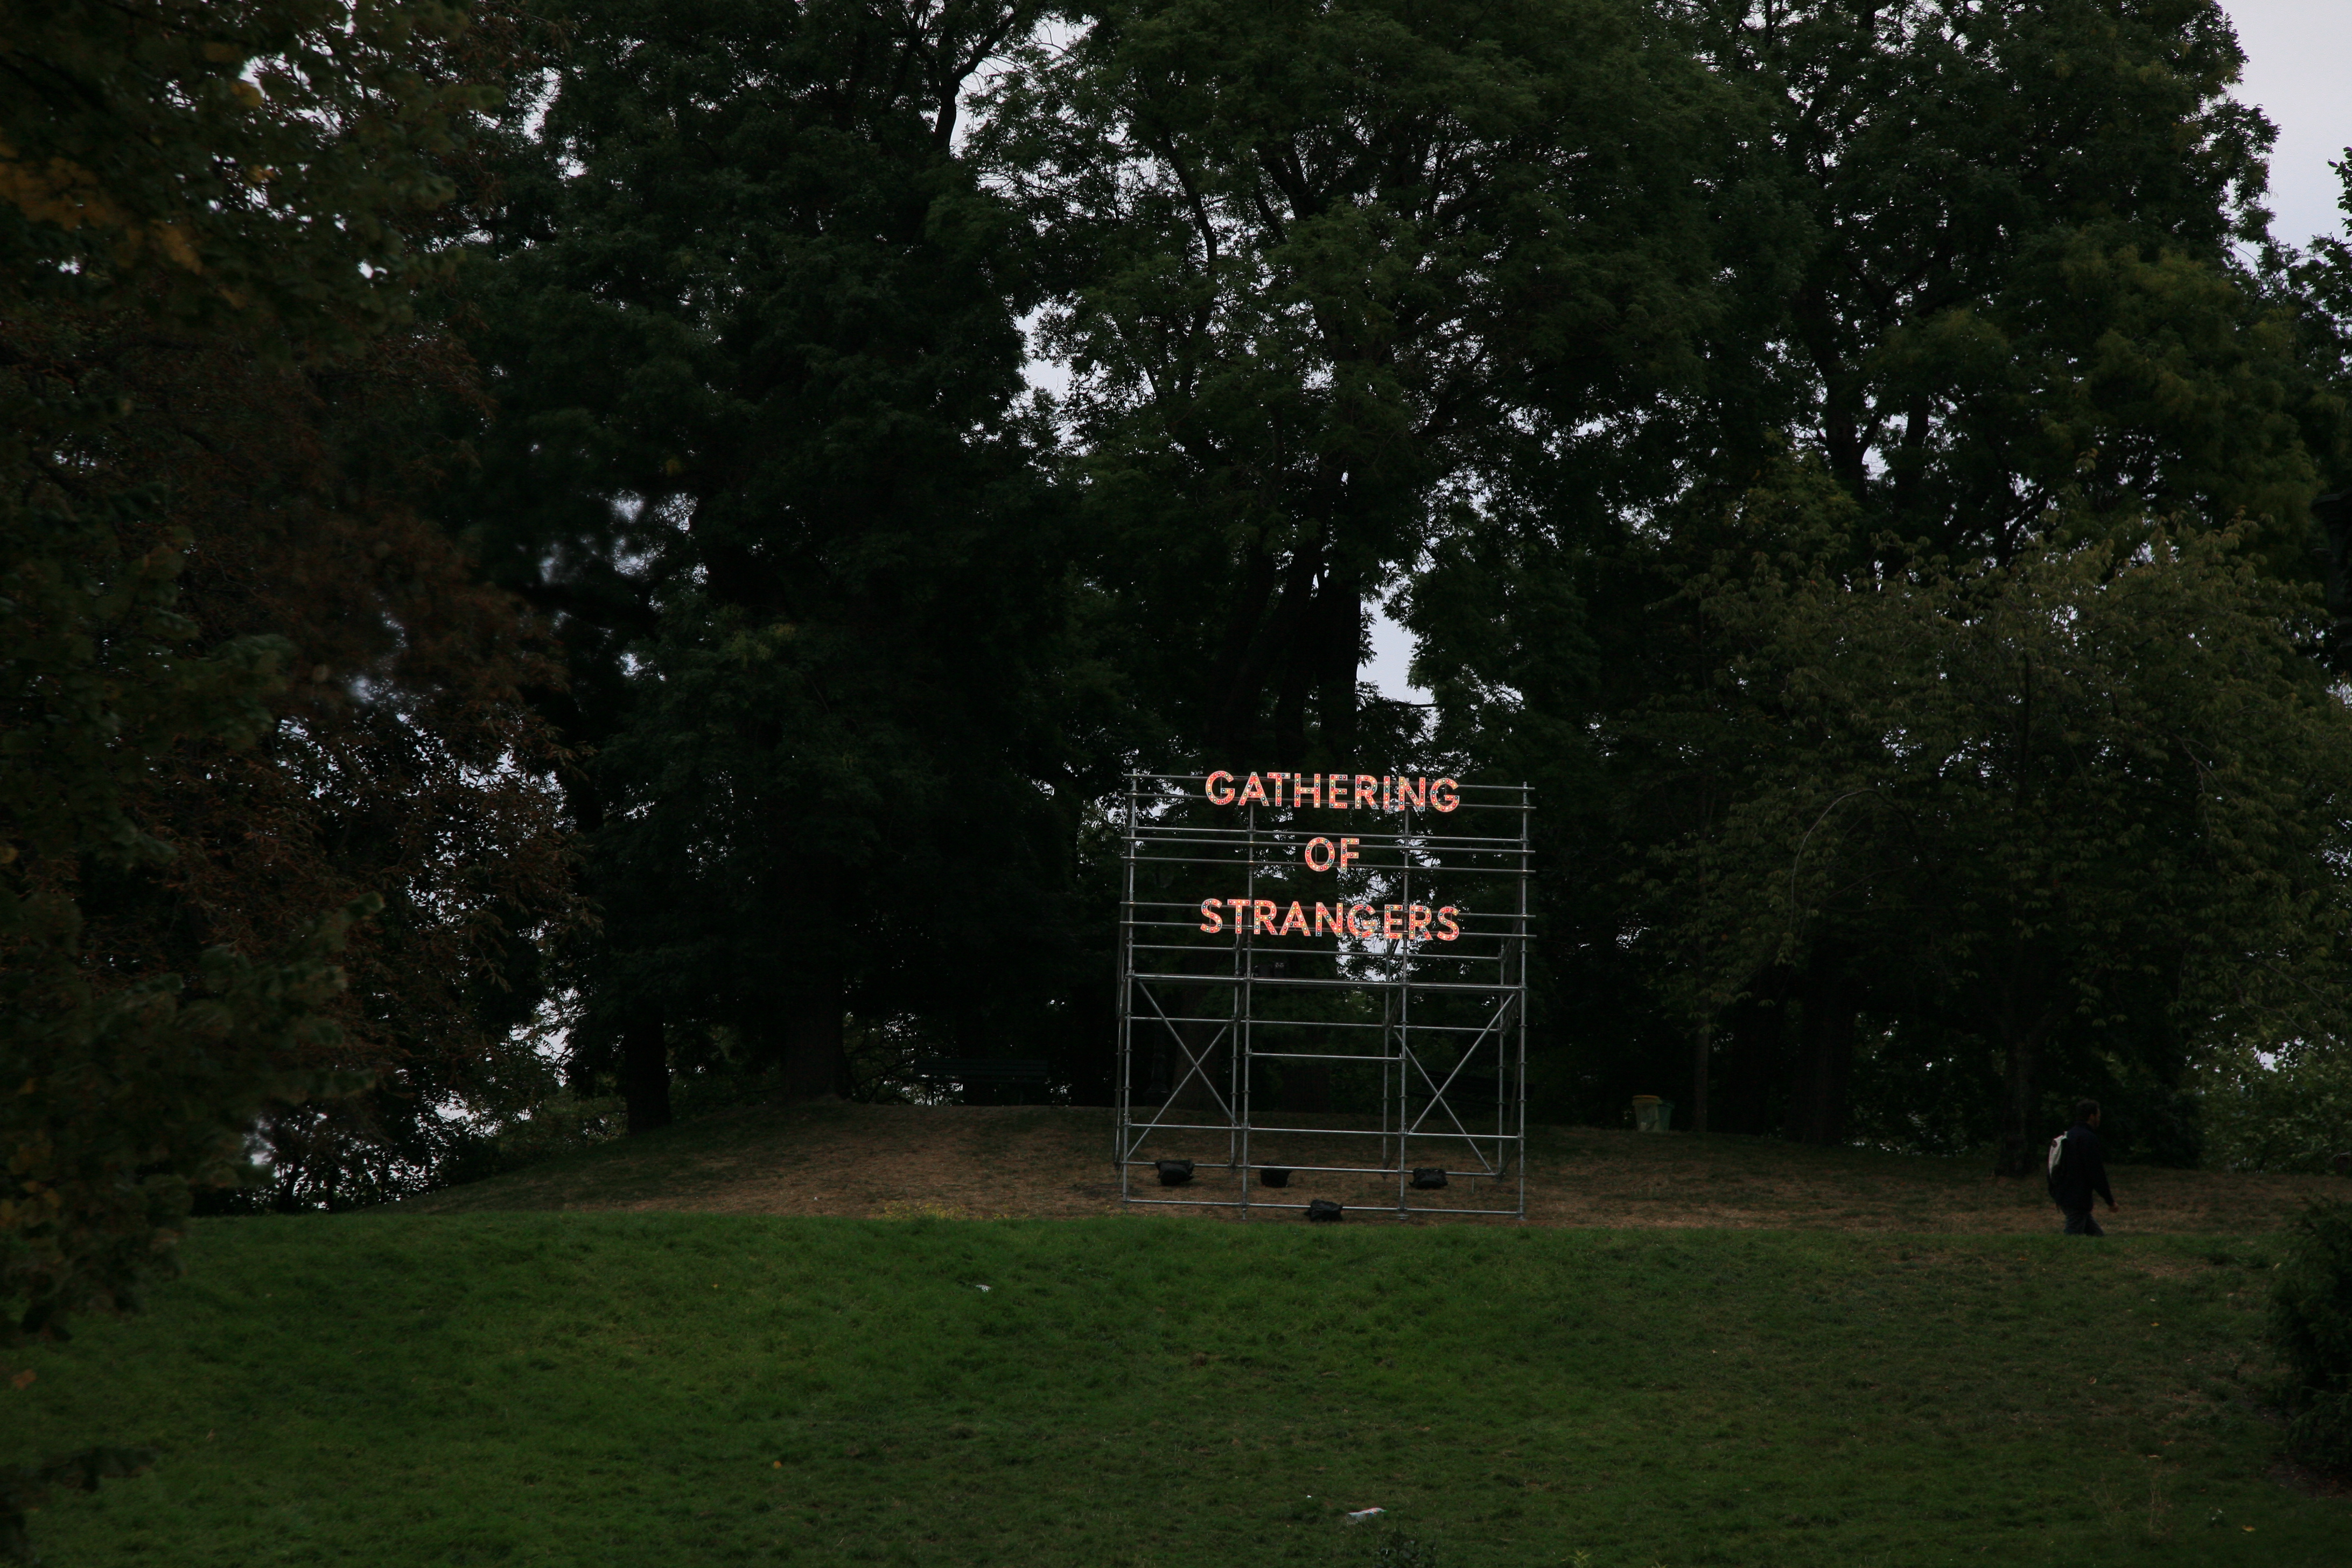
tree, nature, bench, paris, france, park, garden, memorial, art, bank, cool image, parc, arbol, arbre, kunst, installation, parque, baum, parco, banc, miracle, parigi, nuitblanche, parijs, whitenight, pary, butteschaumont, parcdesbutteschaumont, nathancoley, installationartists, conceptualartists, bristishartist, woody plant